Jibanananda Das

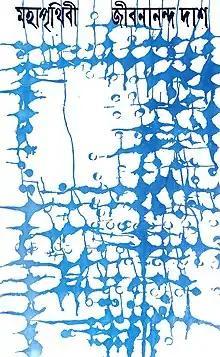
Signet Edition of Mahaprithibi

His literary career was starting to take off. When Deshbondhu Chittaranjan Das died in June 1925, Jibanananda wrote a poem called 'Deshbandhu' Prayan'e' ("On the Death of the Friend of the nation") which was published in "Bangabani" magazine. This poem would later take its place in the collection called "Jhara Palok" (1927). On reading it, poet Kalidas Roy said that he had thought the poem was the work of a mature, accomplished poet hiding behind a pseudonym. Jibanananda's earliest printed prose work was also published in 1925. This was an obituary entitled "Kalimohan Das'er Sraddha-bashorey," which appeared in serialised form in "Brahmobadi" magazine. His poetry began to be widely published in various literary journals and little magazines in Calcutta, Dhaka and elsewhere. These included "Kallol", perhaps the most famous literary magazine of the era, "Kalikalam" (Pen and Ink), "Progoti" (Progress) (co-edited by Buddhadeb Bose) and others. At this time, he occasionally used the surname Dasgupta as opposed to Das.